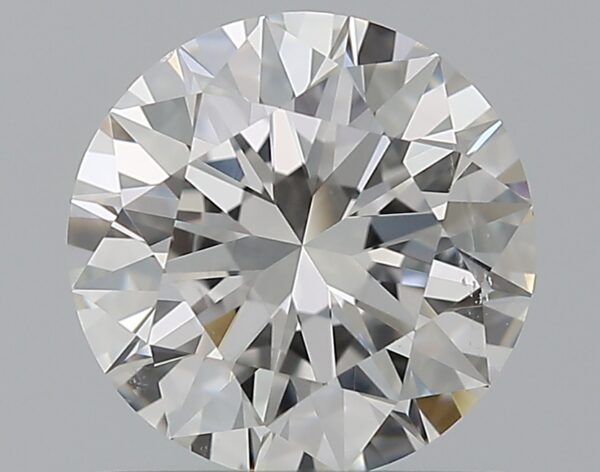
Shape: round
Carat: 1.01
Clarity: SI1
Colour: F
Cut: EX
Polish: EX
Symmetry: EX
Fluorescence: N
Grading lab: GIA
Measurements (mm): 6.45 x 6.48 x 3.97